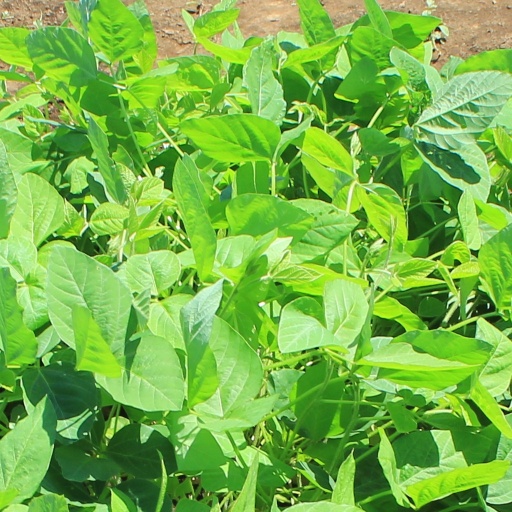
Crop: soybean